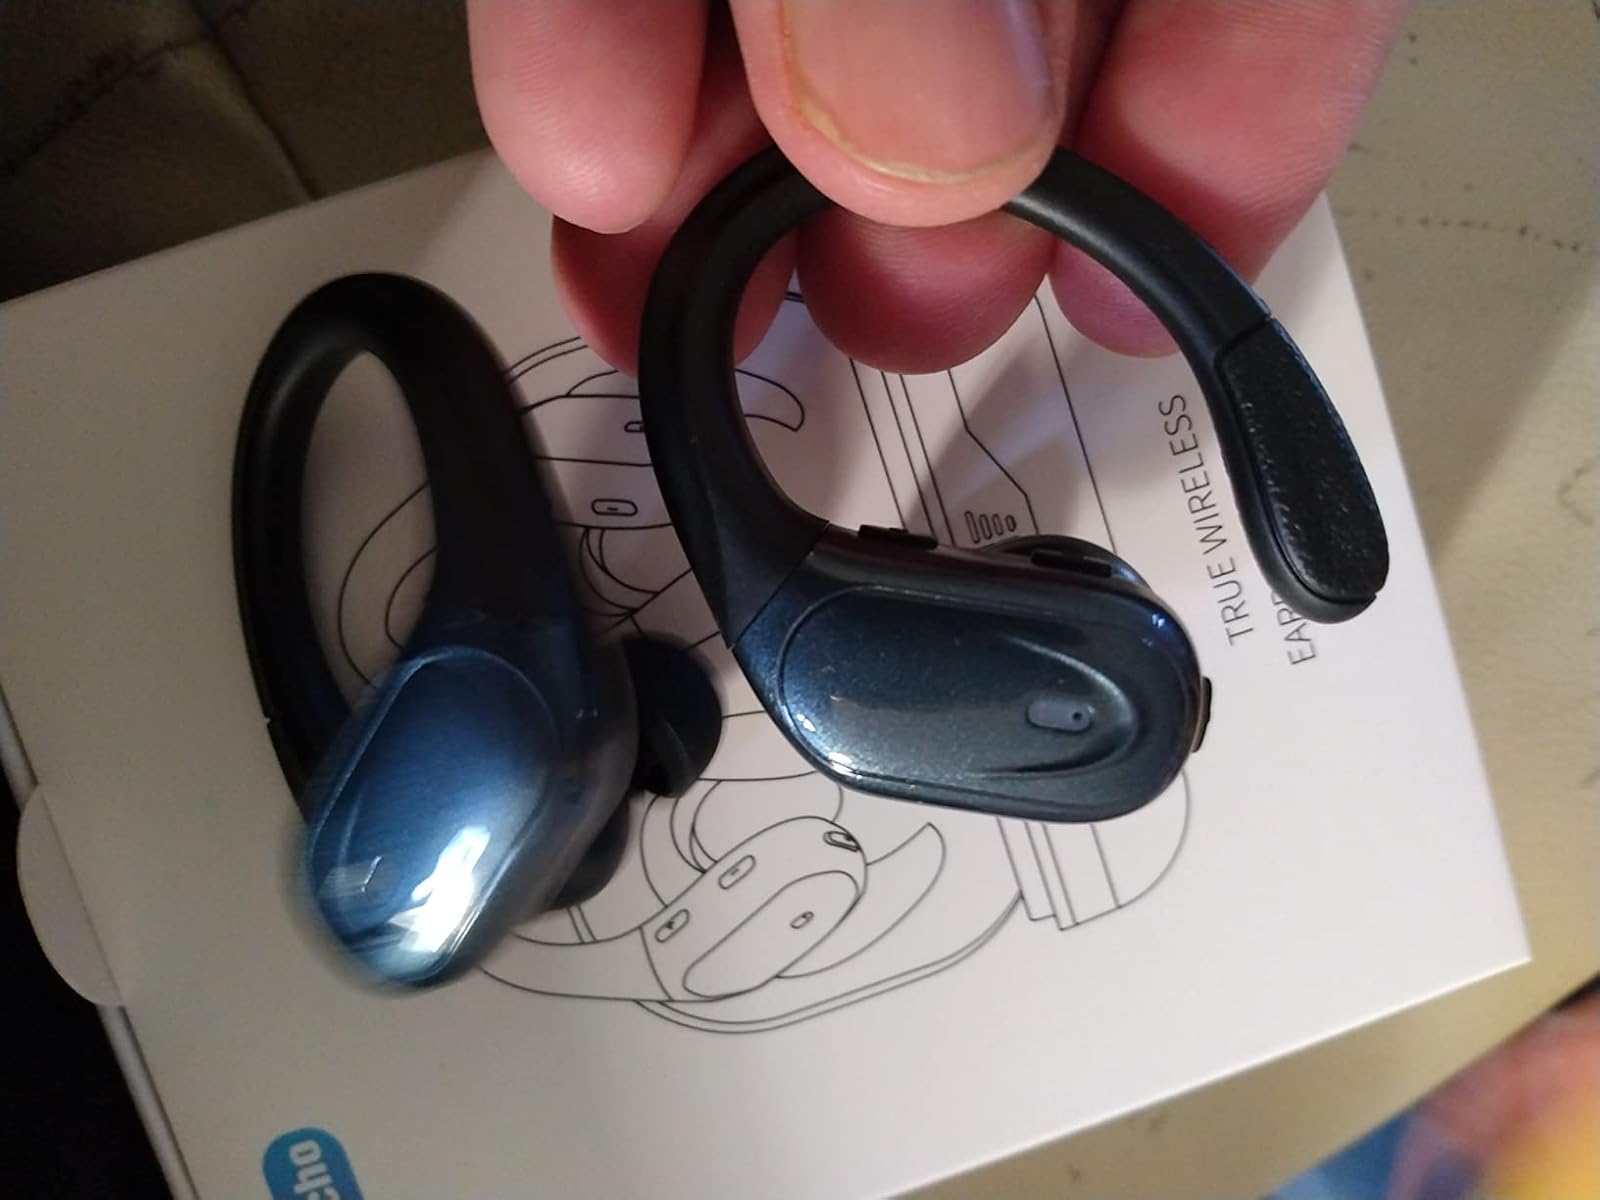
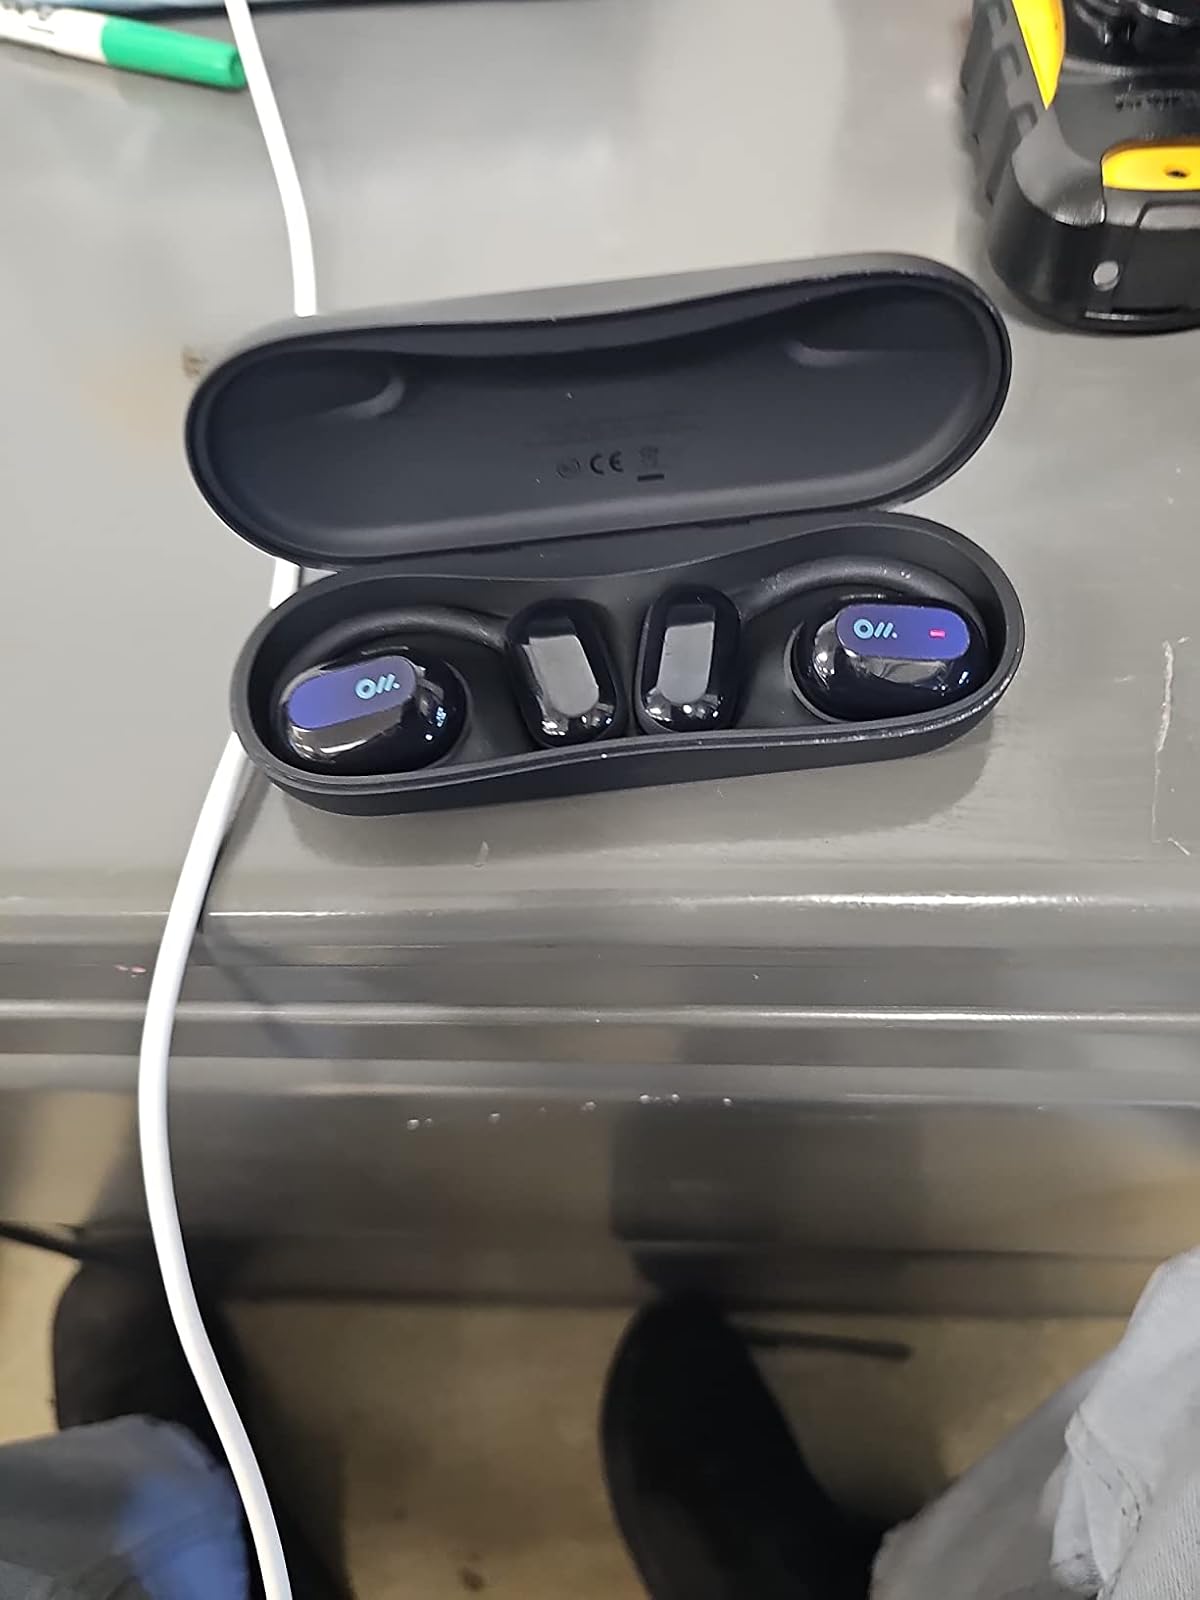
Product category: earbuds
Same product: no